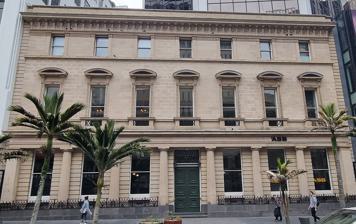
Building: Bank of New Zealand Building, Auckland
Country: New Zealand
Year built: 1867
Heritage New Zealand Category 1 Historic Place in Auckland, New Zealand Bank of New Zealand Building, Auckland General information Location 125 Queen Street Town or city Auckland Country New Zealand Coordinates 36°50′47″S 174°45′56″E / 36.846424158019744°S 174.76568262513325°E / -36.846424158019744; 174.76568262513325 Construction started 1866 Opened 1867 Demolished 1986 Design and construction Architect(s) Leonard Terry Heritage New Zealand – Category 1 Designated 7-July-1982 Reference no. 95 The Bank of New Zealand Building is a Heritage New Zealand Category 1 Historic Place . History Bank of New Zealand Building and Queen Street, Auckland, March 1922. The bank was constructed in 1866-1867 by the Bank of New Zealand. It was founded by Auckland business men in 1861, as part of a push back against the influence of Australian banks. The building was the site of the Bank of New Zealand headquarters. At the time, the three-storey building was one of the most prominent buildings on Queen Street. Architecture Melbourne-based architect, Leonard Terry, designed the building in a Greek Revival Style. Tasmanian sandstone was used for the façade, which was originally proposed to have seven bays. Due to the recession, this was reduced to five bays. In 1866, the Lyttelton Times described the façade as: "The first storey is Doric, the second is Italian, and the third of the somewhat indefinite style which some art critic has called Palatial both of these, however, brought into harmony with that which it supports, by accessories more or less ornate. The total height of the building will be sixty feet, that to the coping fifty-six feet. The building will be entered by a swing-door, massive and elaborately carved, flanked on either side by Grecian pillars, which impart an appearance of strength, which is relieved from heaviness by the lightness of the upper storeys. This storey is 18 feet to height. The storey immediately above this is 17 feet 6 inches, and consists of a row of windows with elaborate scroll-work, architraves, and circular pediments, resting upon substantial yet highly decorative trusses. The elect is exceedingly light, The next or third storey is distinguished by windows supporting a massive but ornate cornice, and is 11 feet in height. The general character of the front elevation is very chaste and elegant, however much a too severe criticism might be offended with an admixture of styles Which have certainly very little in common." The building was extended in 1882 to include the final two bays. The rear of the building was also remodelled at this time to include a banking chamber. This required the reopening of the Tasmanian quarry that had since shut. The original building extended just 4.8m (16 feet) back from the frontage. In 1986, all but the façade was demolished. References